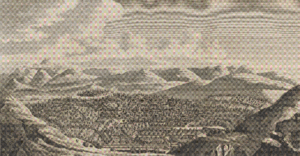
L'Histoire d'Erevan, capitale de l'Arménie moderne commence à l'Antiquité. Âgée de près de 2 800 ans, la ville considère sa date de naissance à 782 av. J.-C. mais était déjà un lieu d'habitations à l'époque néolithique.
Erevan ou Yerevan est la plus grande des villes d’Arménie et sa capitale depuis 1918, la douzième depuis les origines de l’Arménie. La ville actuelle est en partie fondée sur l'ancienne cité urartéenne d'Erebouni. Elle est située à l'ouest du pays, à l'extrémité orientale de la plaine de l'Ararat, au-dessus des gorges de la rivière Hrazdan.